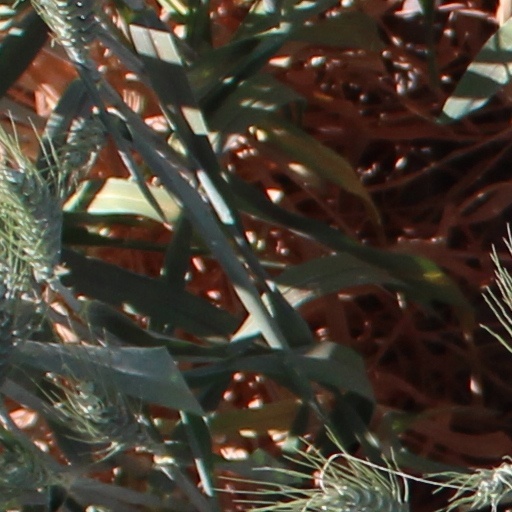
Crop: wheat